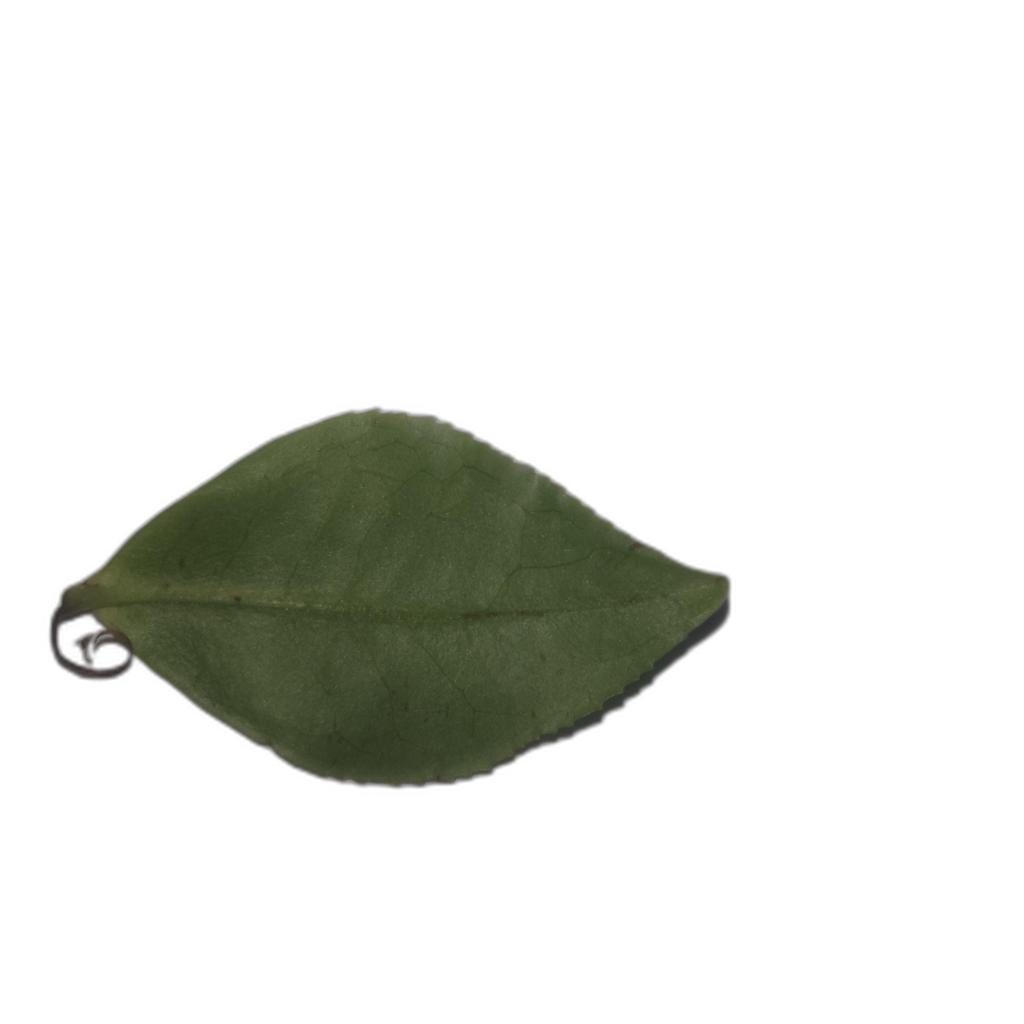
Label: Healthy